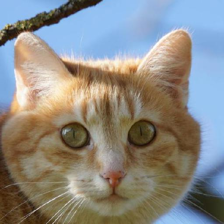
Label: animals